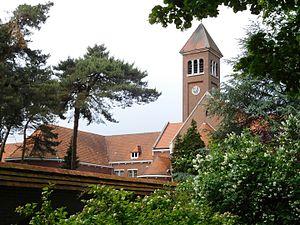
L'abbaye Notre-Dame-de-Nazareth est un monastère de moniales cisterciennes-trappistines situé à Brecht en Belgique.
La liste des monastères en Belgique a pour but de recenser, sur le territoire de la Belgique, tous les monastères, c'est-à-dire ceux qui correspondent à des chartreuses, des abbayes ou des prieurés, mais aussi ceux qui le sont au sens strict. Il est précisé à chaque fois :